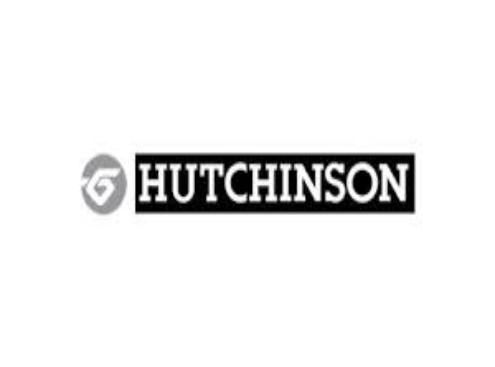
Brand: hutchinson tires
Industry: Transportation